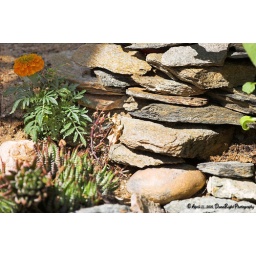
Photo taken 4/21/09One of the flowers in my flower &amp;amp; rock garden